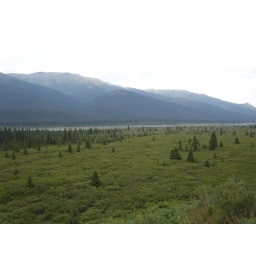
the teklanika river we cross and in the distance the ridgeline we summit for our night 1 campsite